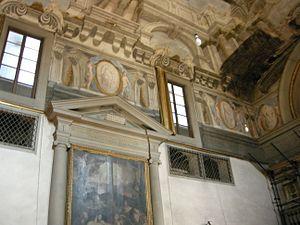
Giuseppe Tonelli est un peintre italien actif pendant la période baroque, principalement dans sa ville natale de Florence, spécialisé dans la quadratura.